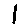
Label: 1